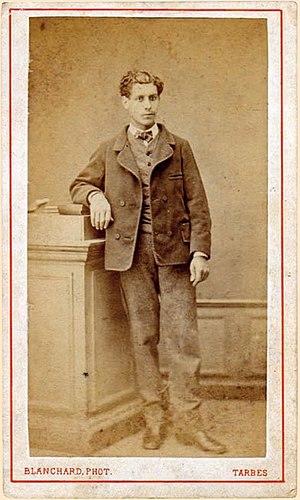
Photo-carte de visite représentant peut-être Isidore Ducasse (1847-1870), portrait exécuté à Tarbes en 1867 par le studio Blanchard, place Maubourguet. Ce document a été retrouvé par Jean-Jacques Lefrère à Bagnères-de-Bigorre en 1977 chez des descendants de la famille de Georges Dazet (1852-1920), fils de Jean Dazet, le tuteur de Ducasse. Il a été publié une première fois chez l'éditeur Pierre Horay en noir et blanc. Ce document, unique, a été vendu par l'étude Alde (Paris) le 20 octobre 2009, avec une estimation de 40/50 000 euros, et reproduit par scanner dans le catalogue de vente publique disponible en ligne en format PDF.